Impostor Factory

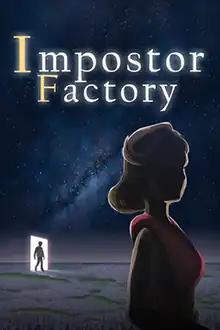
Video game cover art

Impostor Factory is a 2021 adventure video game developed and published by Freebird Games. Like "A Bird Story", the game was a follow-up and prequel of "To the Moon" and "Finding Paradise". The story revolves around the new protagonist Quincy Reynard, who ends up in a murder case inside a mansion but suddenly finds himself experiencing double murders and mysterious time loops. The game released on September 30, 2021, for Linux, macOS, and Windows to positive reviews.